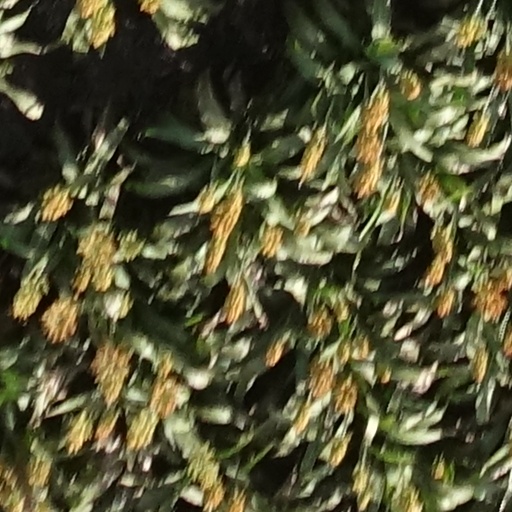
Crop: sorghum